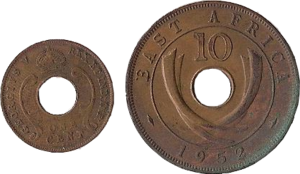
Britisk Østafrika / Udvikling
Mønter på 1 og 10 cent fra Britisk Østafrika
Britisk Østafrika var et britisk protektorat i Østafrika, der dækkede nogenlunde det nuværende Kenya, i alt ca. 639.209 km². Det gik fra det Indiske Ocean i øst til Uganda og Great Rift Valley. Området blev kontrolleret af Storbritannien fra slutningen af det 19. århundrede og opstod ud fra britiske handelsinteresser i 1880'erne. I 1920 overgik området til at blive en koloni under navnet Kenya.